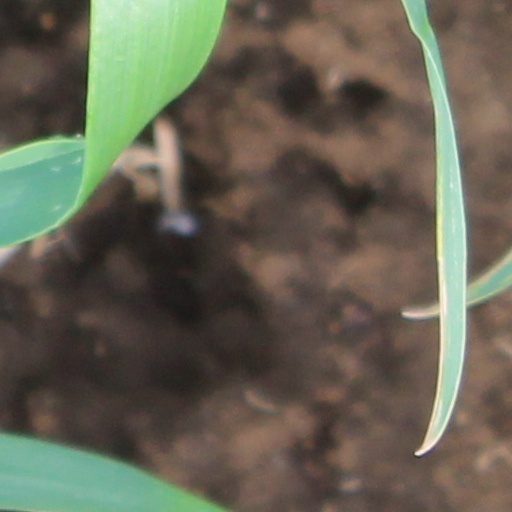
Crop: wheat